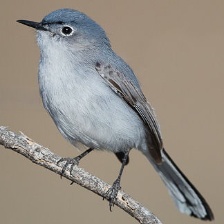
Species: BLUE GRAY GNATCATCHER
Scientific name: POLIOPTILA CAERULEA